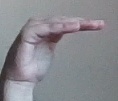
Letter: haa